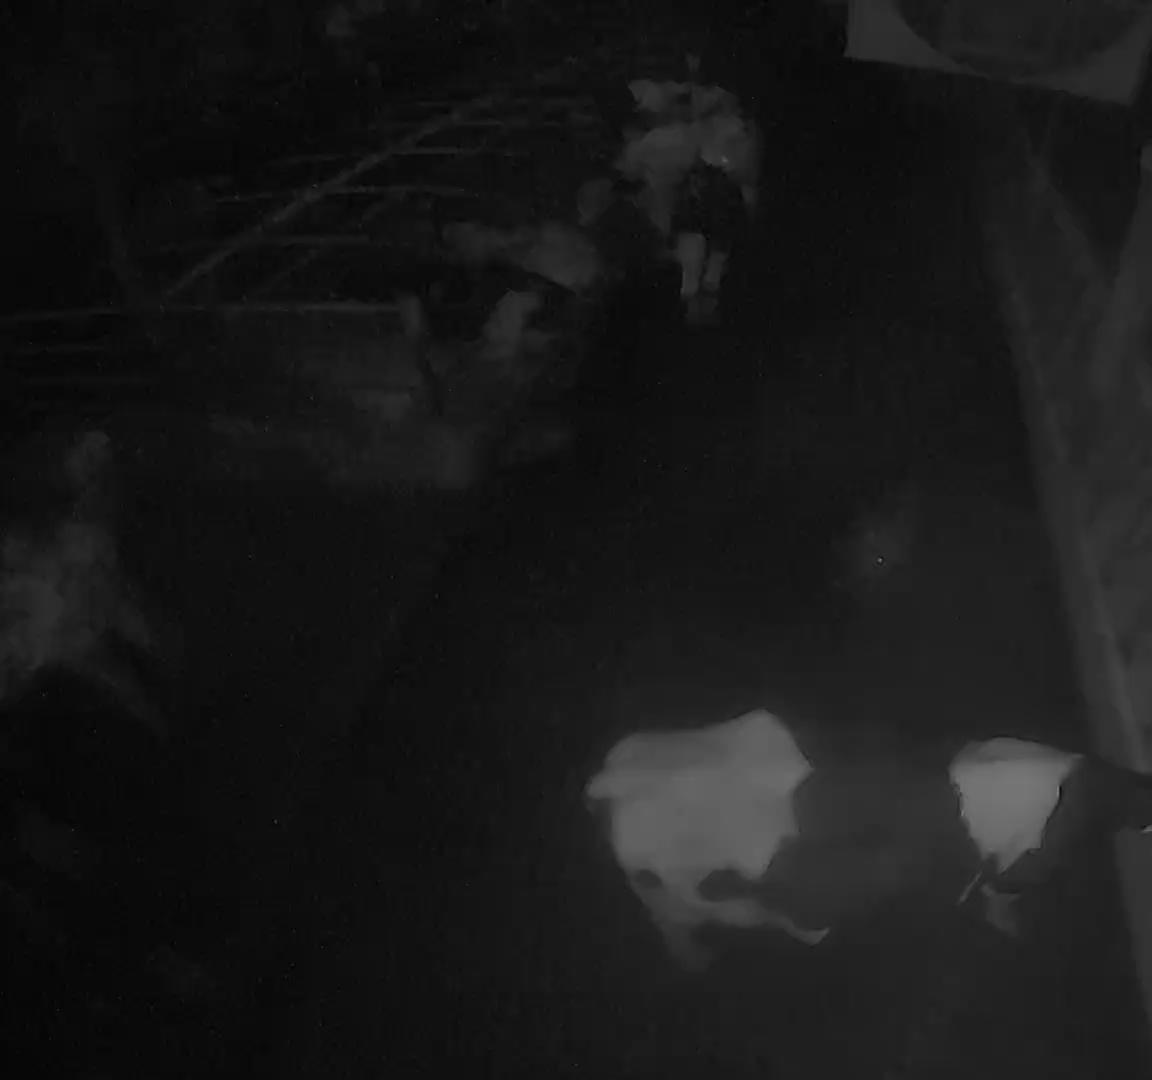
Number of cows: 4